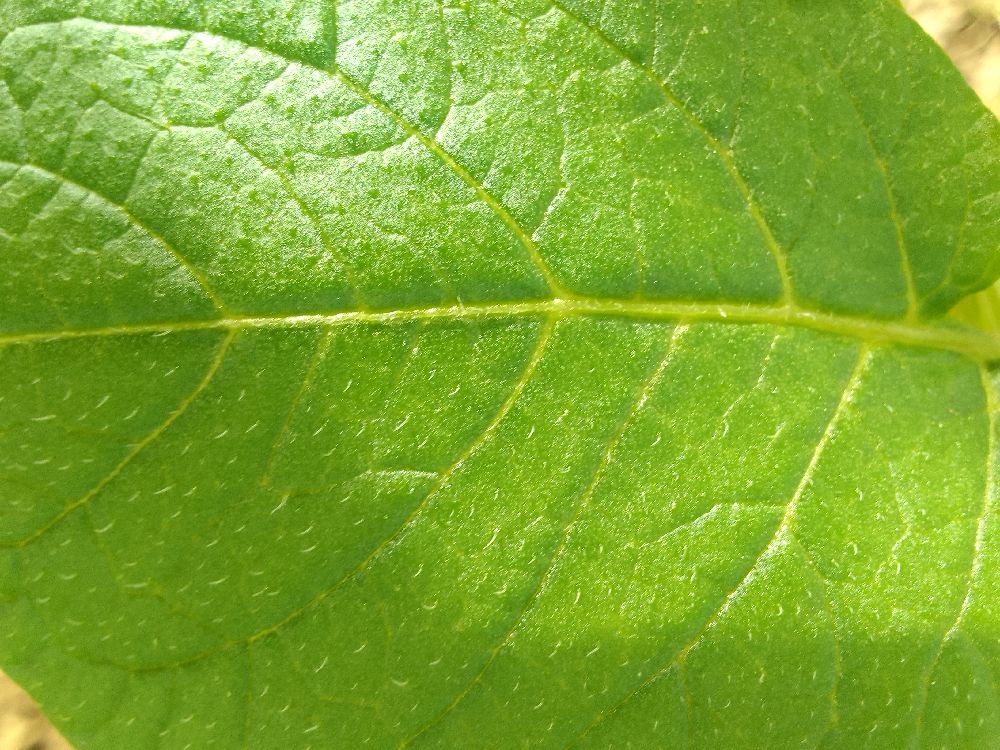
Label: Healthy